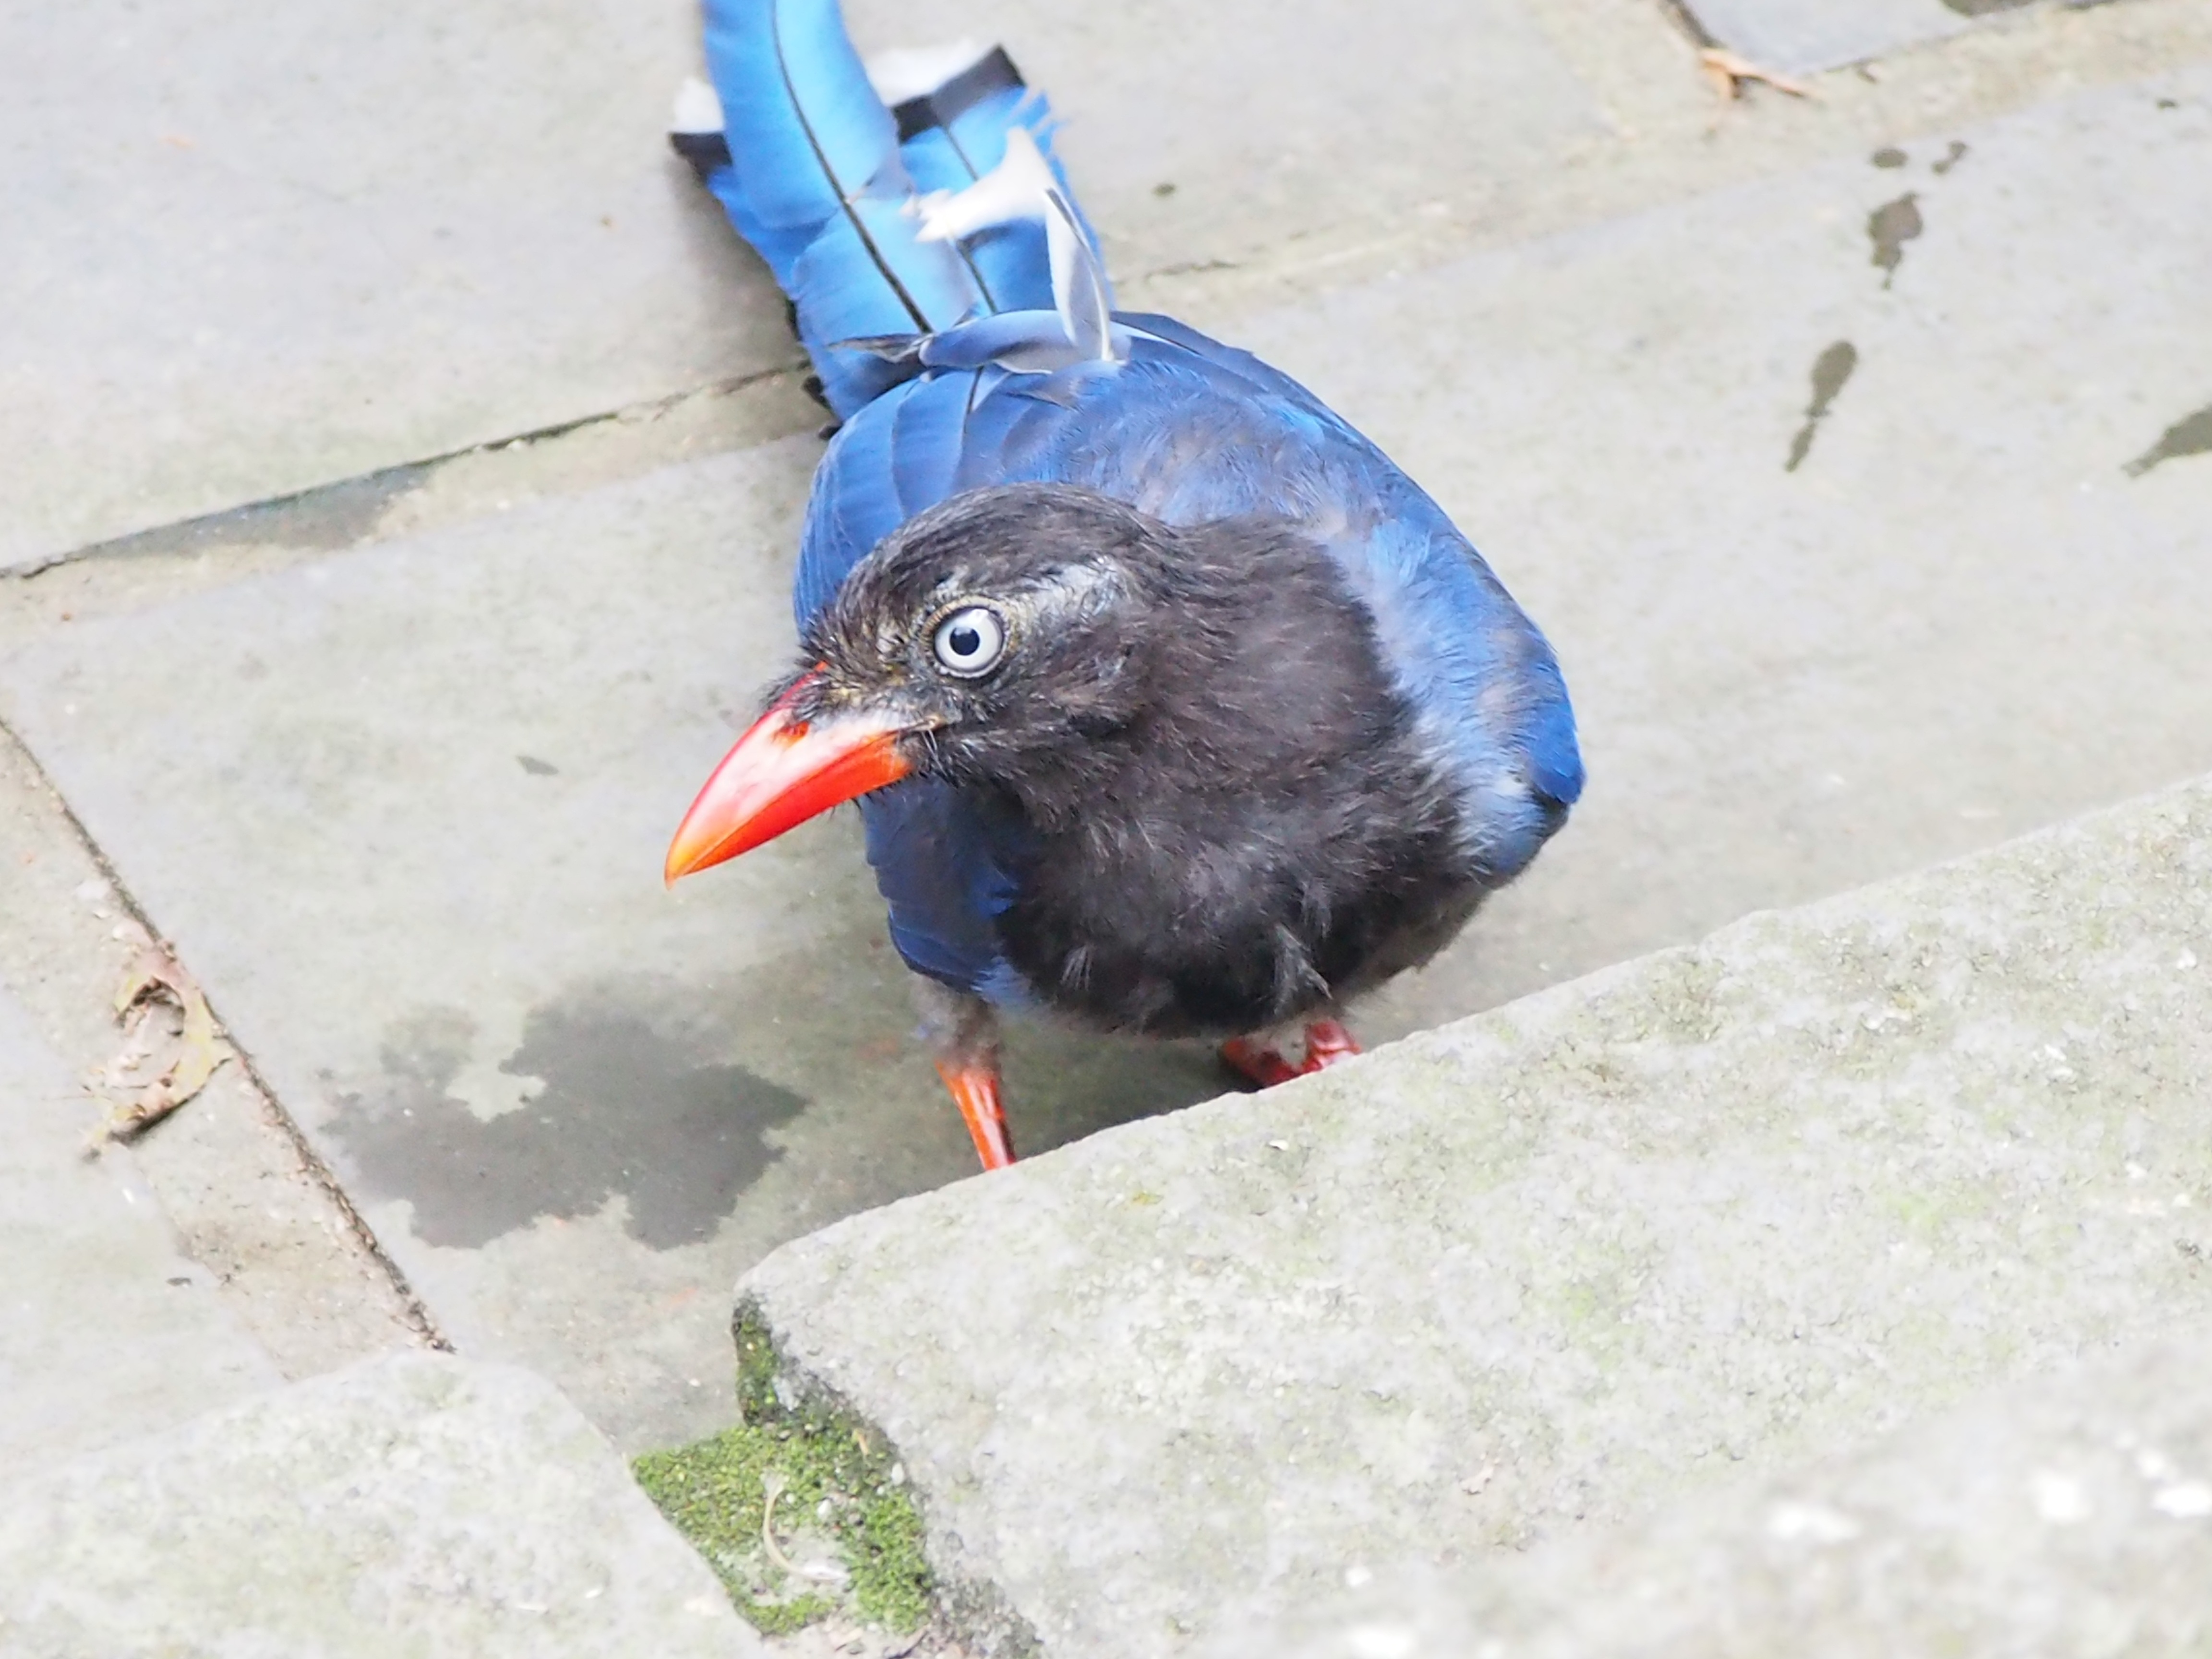
bird, wing, wildlife, beak, fauna, eye, vertebrate, taipei, curious, long tailed mountain mother, blue magpie, tiger mountain, juvenile birds, perching bird, pigeons and doves